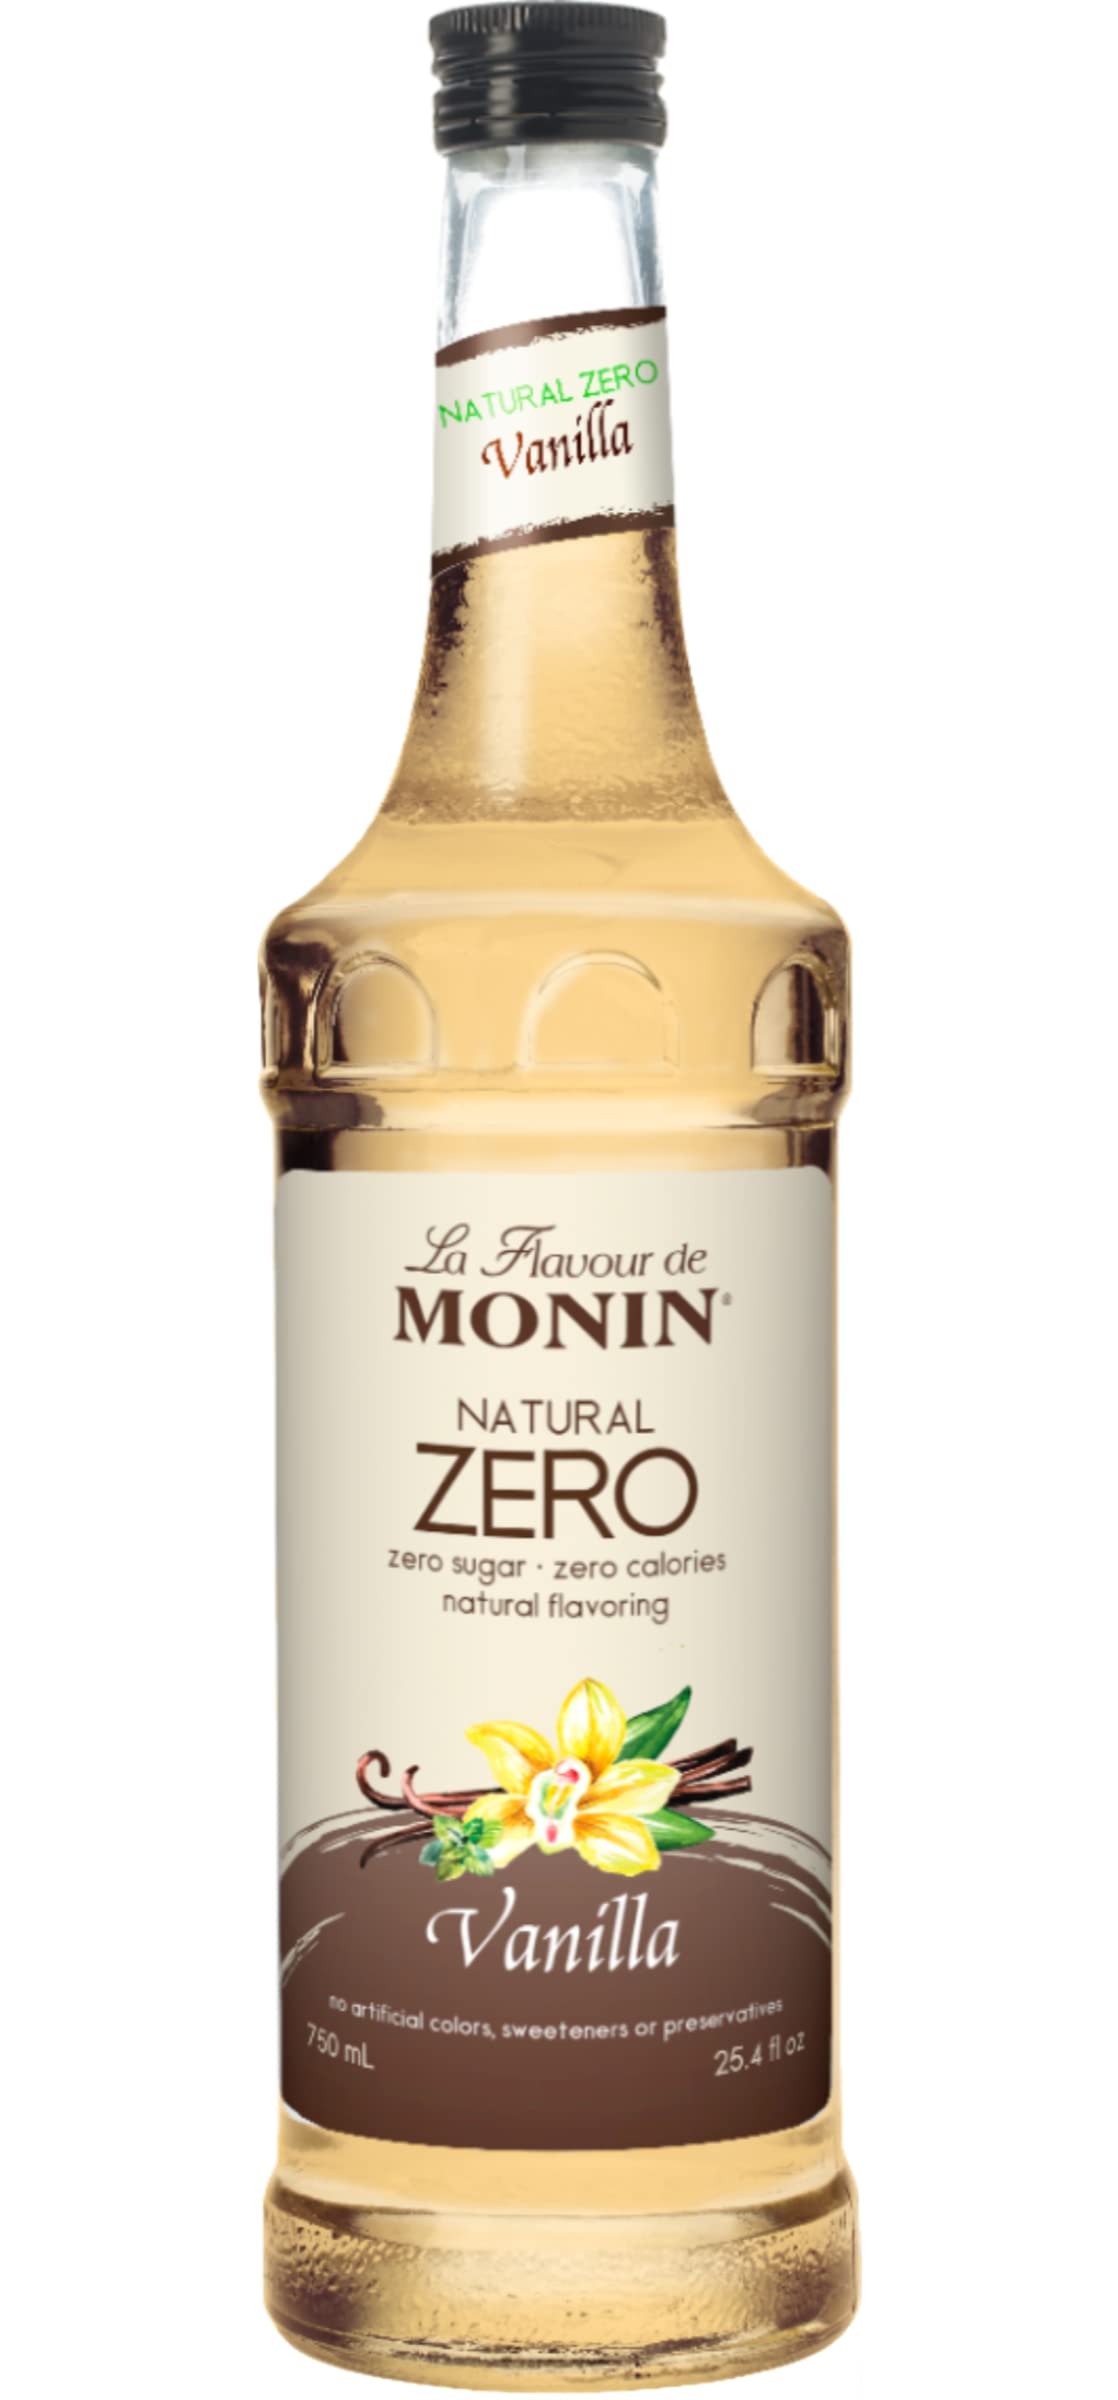
Item Name: Monin Vanilla Zero Calorie Natural Flavoring, 750 ml bottle
Bullet Point 1: 750 ml bottle
Bullet Point 2: zero calorie without sugar, calories or artificial ingredients.
Value: 25.4
Unit: Fl Oz

Price: 25.875